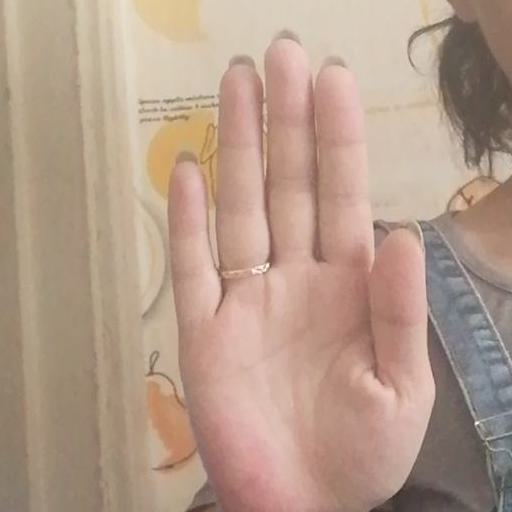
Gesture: stop